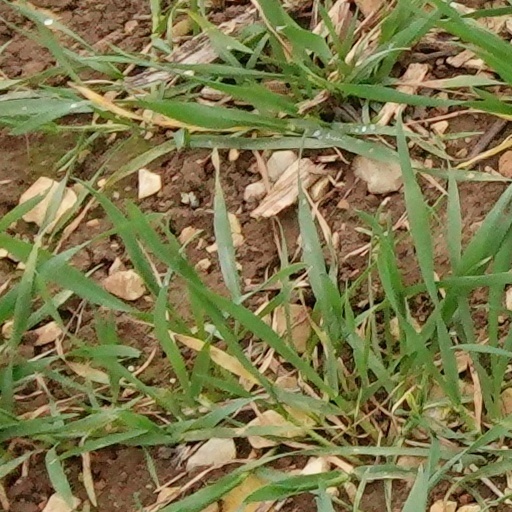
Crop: wheat